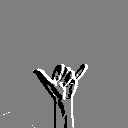
ASL letter: y